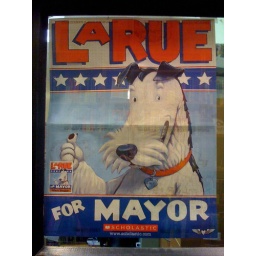
seen at third place books in lake forest park